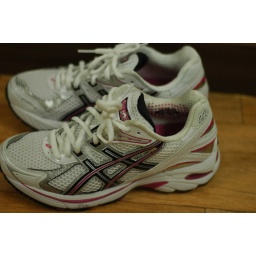
u can't get anything for women without pink or red on it in Korea --- my running gear